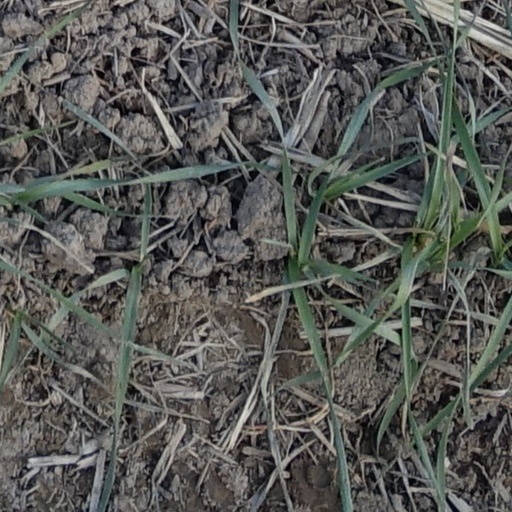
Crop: wheat